Timeline of WHL history

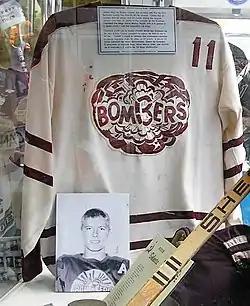
Bobby Clarke's Flin Flon Bombers jersey, c. 1967, on display.

1969: League champion Flin Flon Bombers contest the Canadian Hockey Association "National Championship" series—organized to rival the Memorial Cup—against the Western Ontario Junior A Hockey League Champion St. Thomas Barons. Game four is forfeited during the second period by St. Thomas in protest of violent play. Prior to Game 4, Flin Flon led the series 2-games-to-1, and the Bombers, featuring Bobby Clarke and Reggie Leach, are awarded the title. Bombers challenge the Memorial Cup-champion Montreal Junior Canadiens to a match, but the challenge is declined.